Toll road

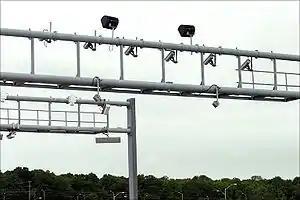
Overhead cameras and reader attached to a gantry on Highway 407 in Ontario

Some cities in Canada had toll roads in the 19th century. Roads radiating from Toronto required users to pay at toll gates along the street (Yonge Street, Bloor Street, Davenport Road, Kingston Road) but the toll gates disappeared after 1895.